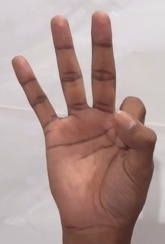
ASL sign: 9